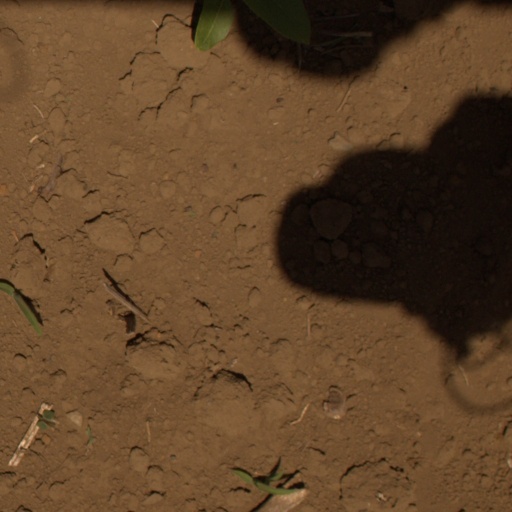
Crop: Jerusalem artichoke